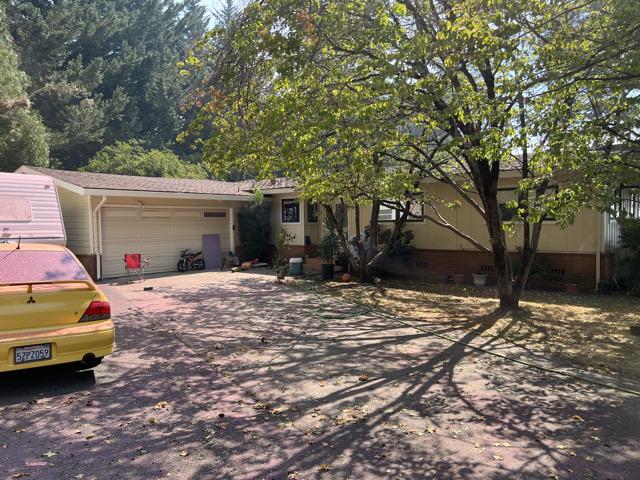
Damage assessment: no_damage